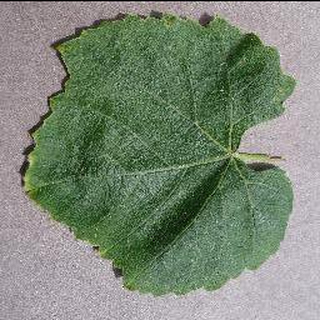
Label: healthy_grape